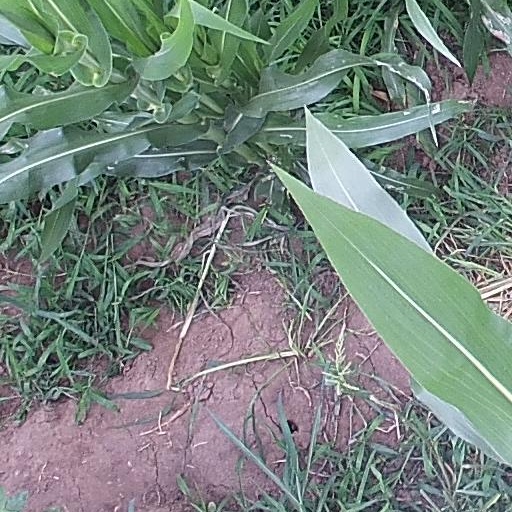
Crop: maize; corn